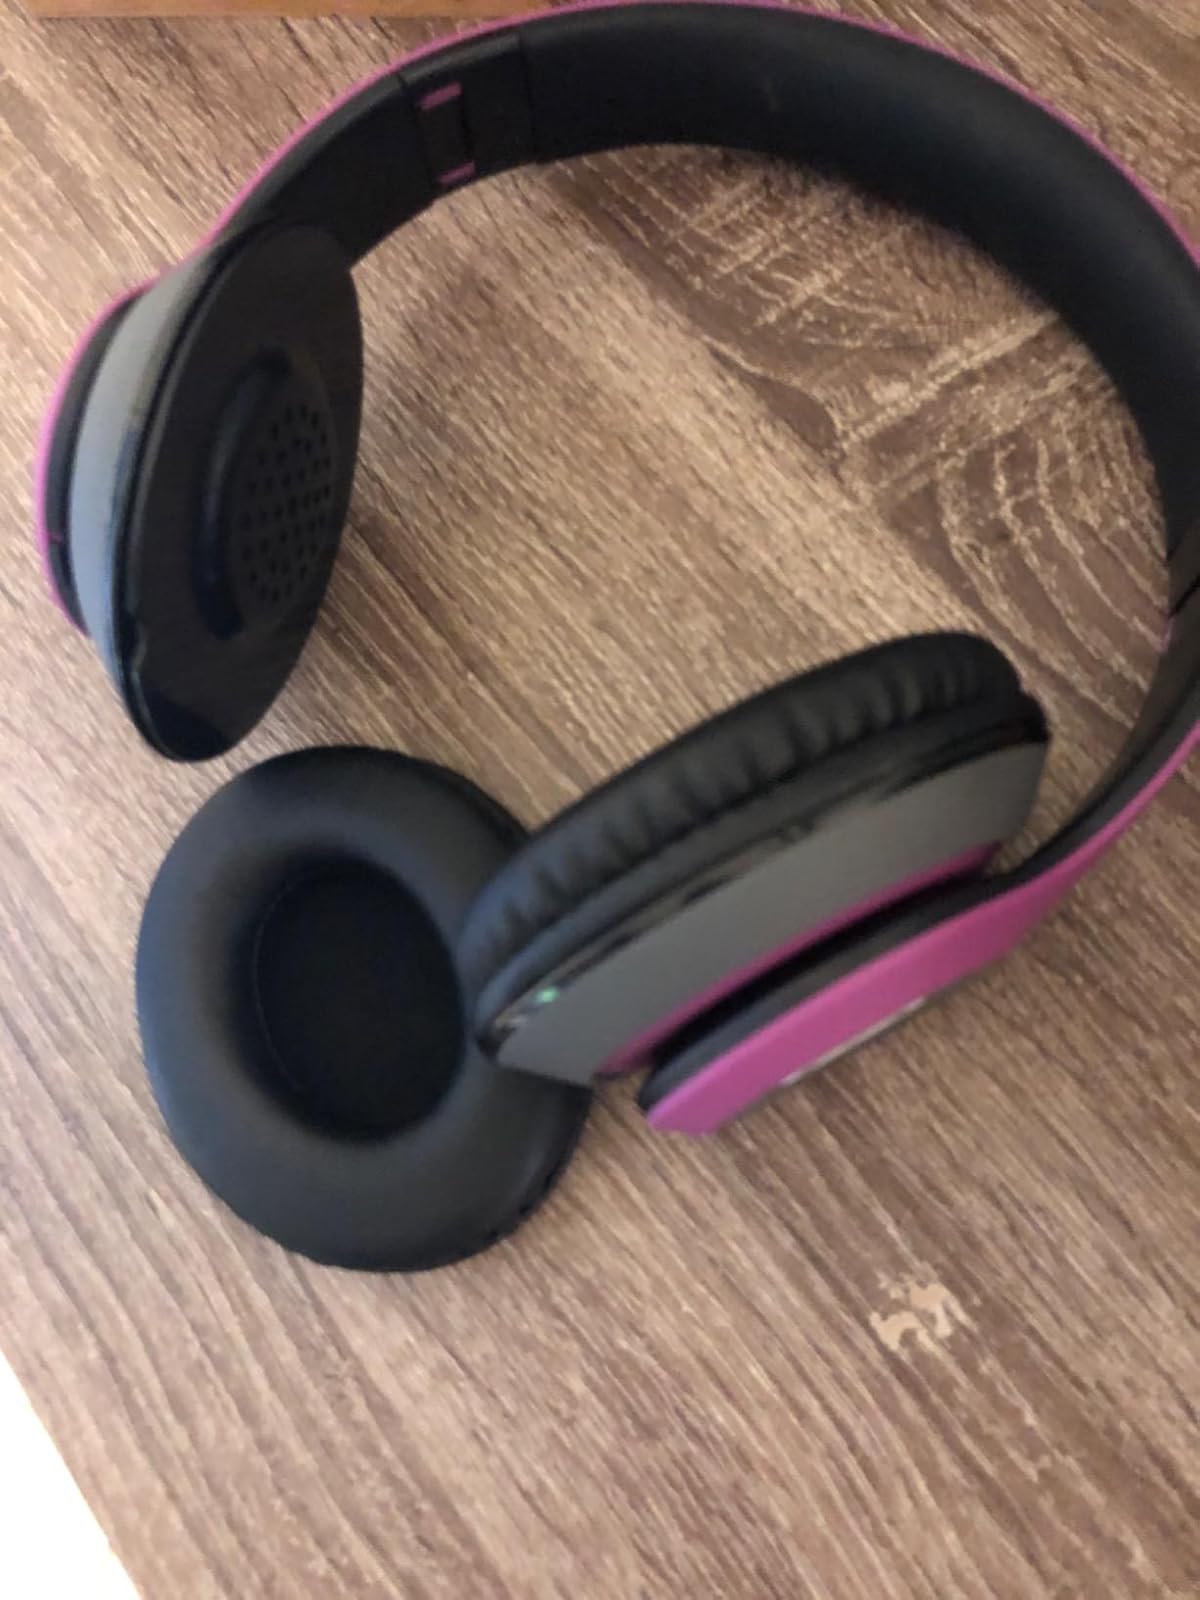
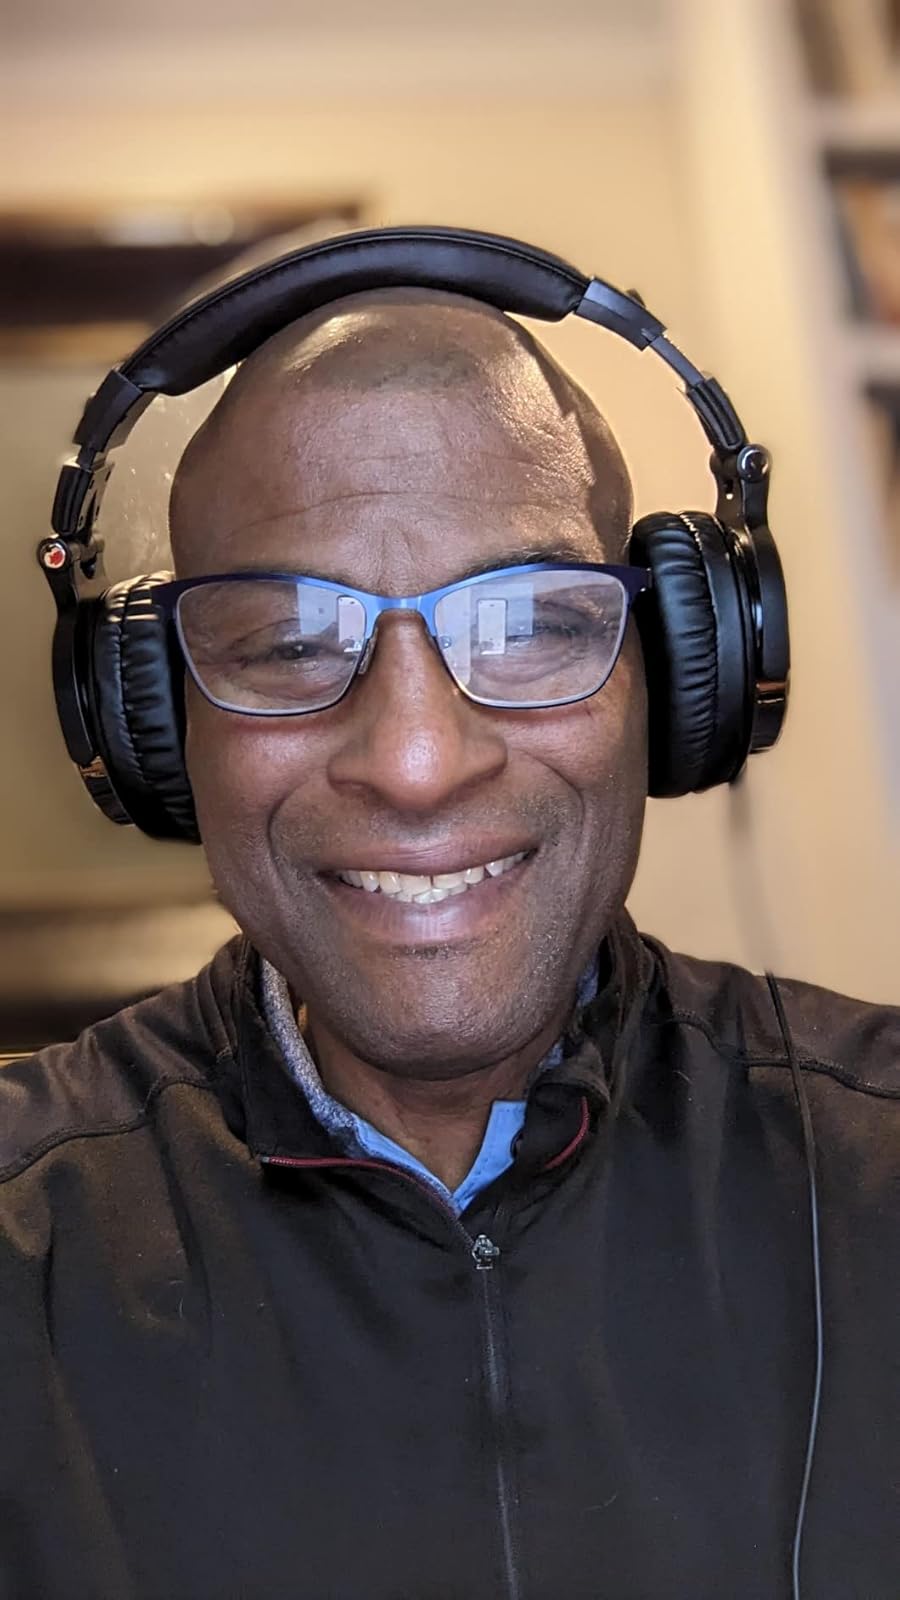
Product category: headphones
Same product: no